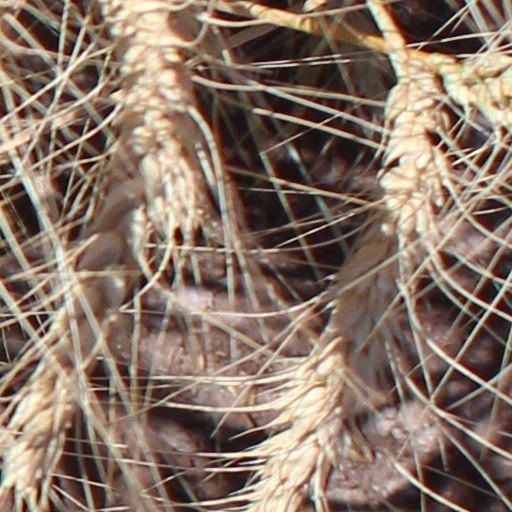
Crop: wheat